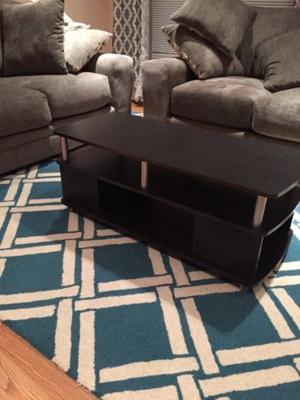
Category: table